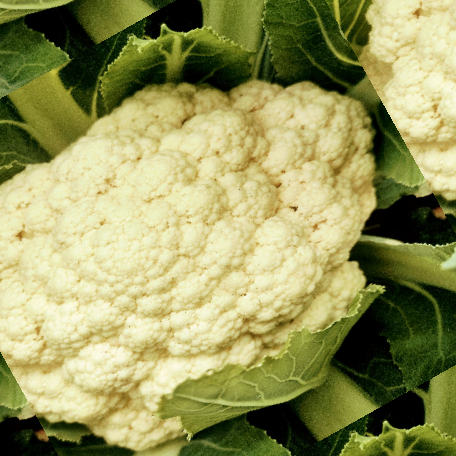
Label: Disease Free